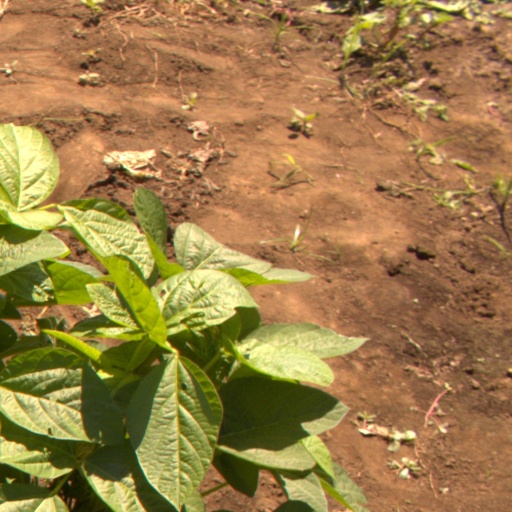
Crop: soybean